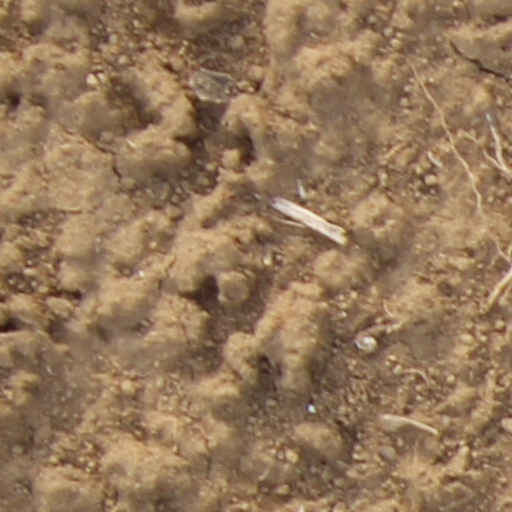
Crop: wheat